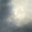
Label: cloud